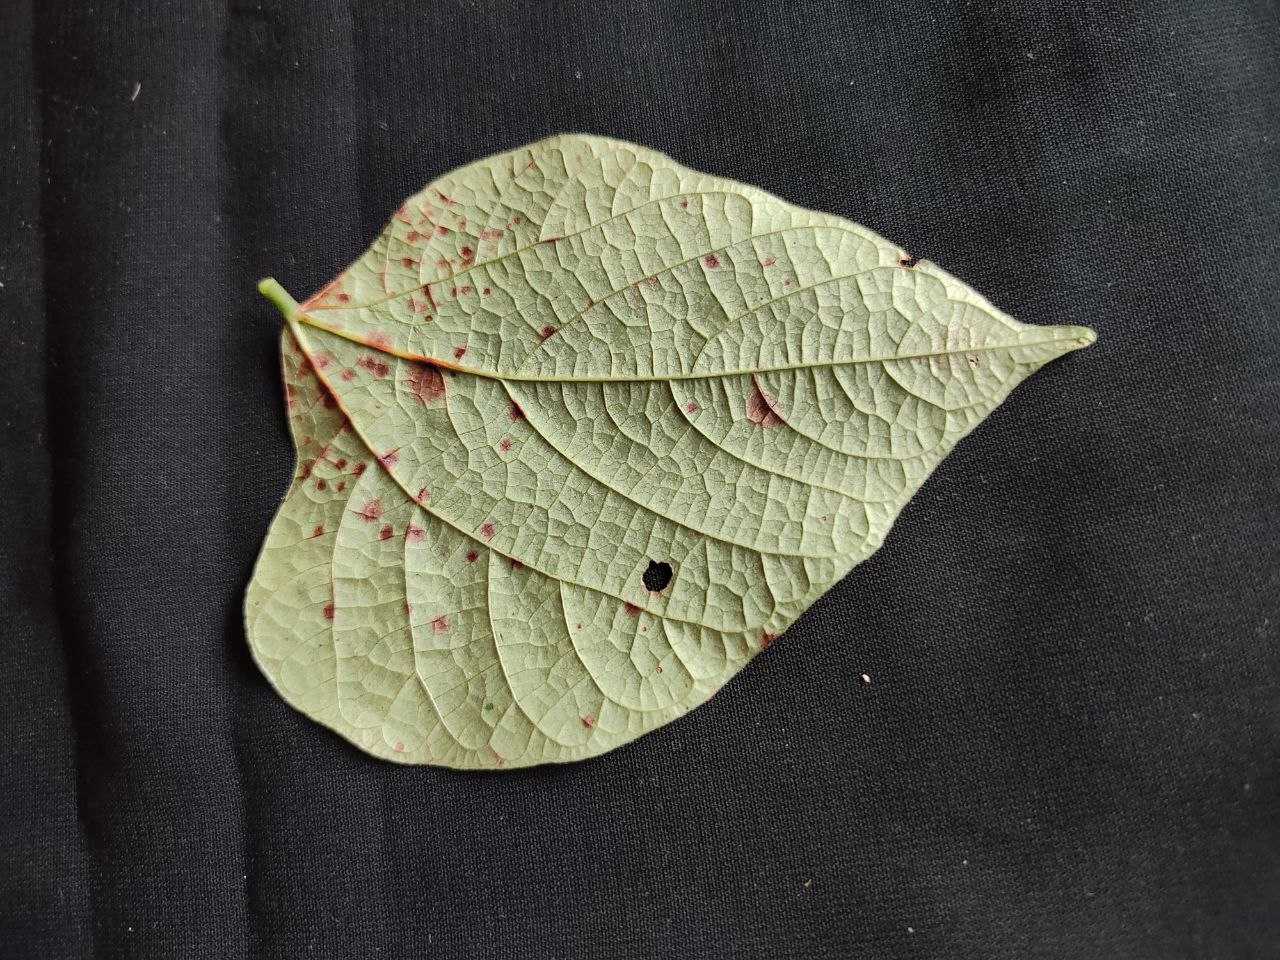
Crop: bean
Leaf condition: Rust